Chris Andrews (politician)

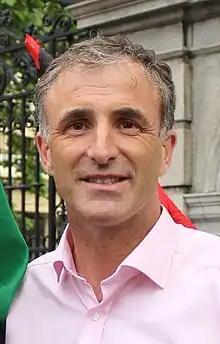
Andrews in 2014

In September 2013, he joined Sinn Féin and successfully contested the 2014 local elections for the Pembroke South Dock local electoral area of Dublin City Council for the party.